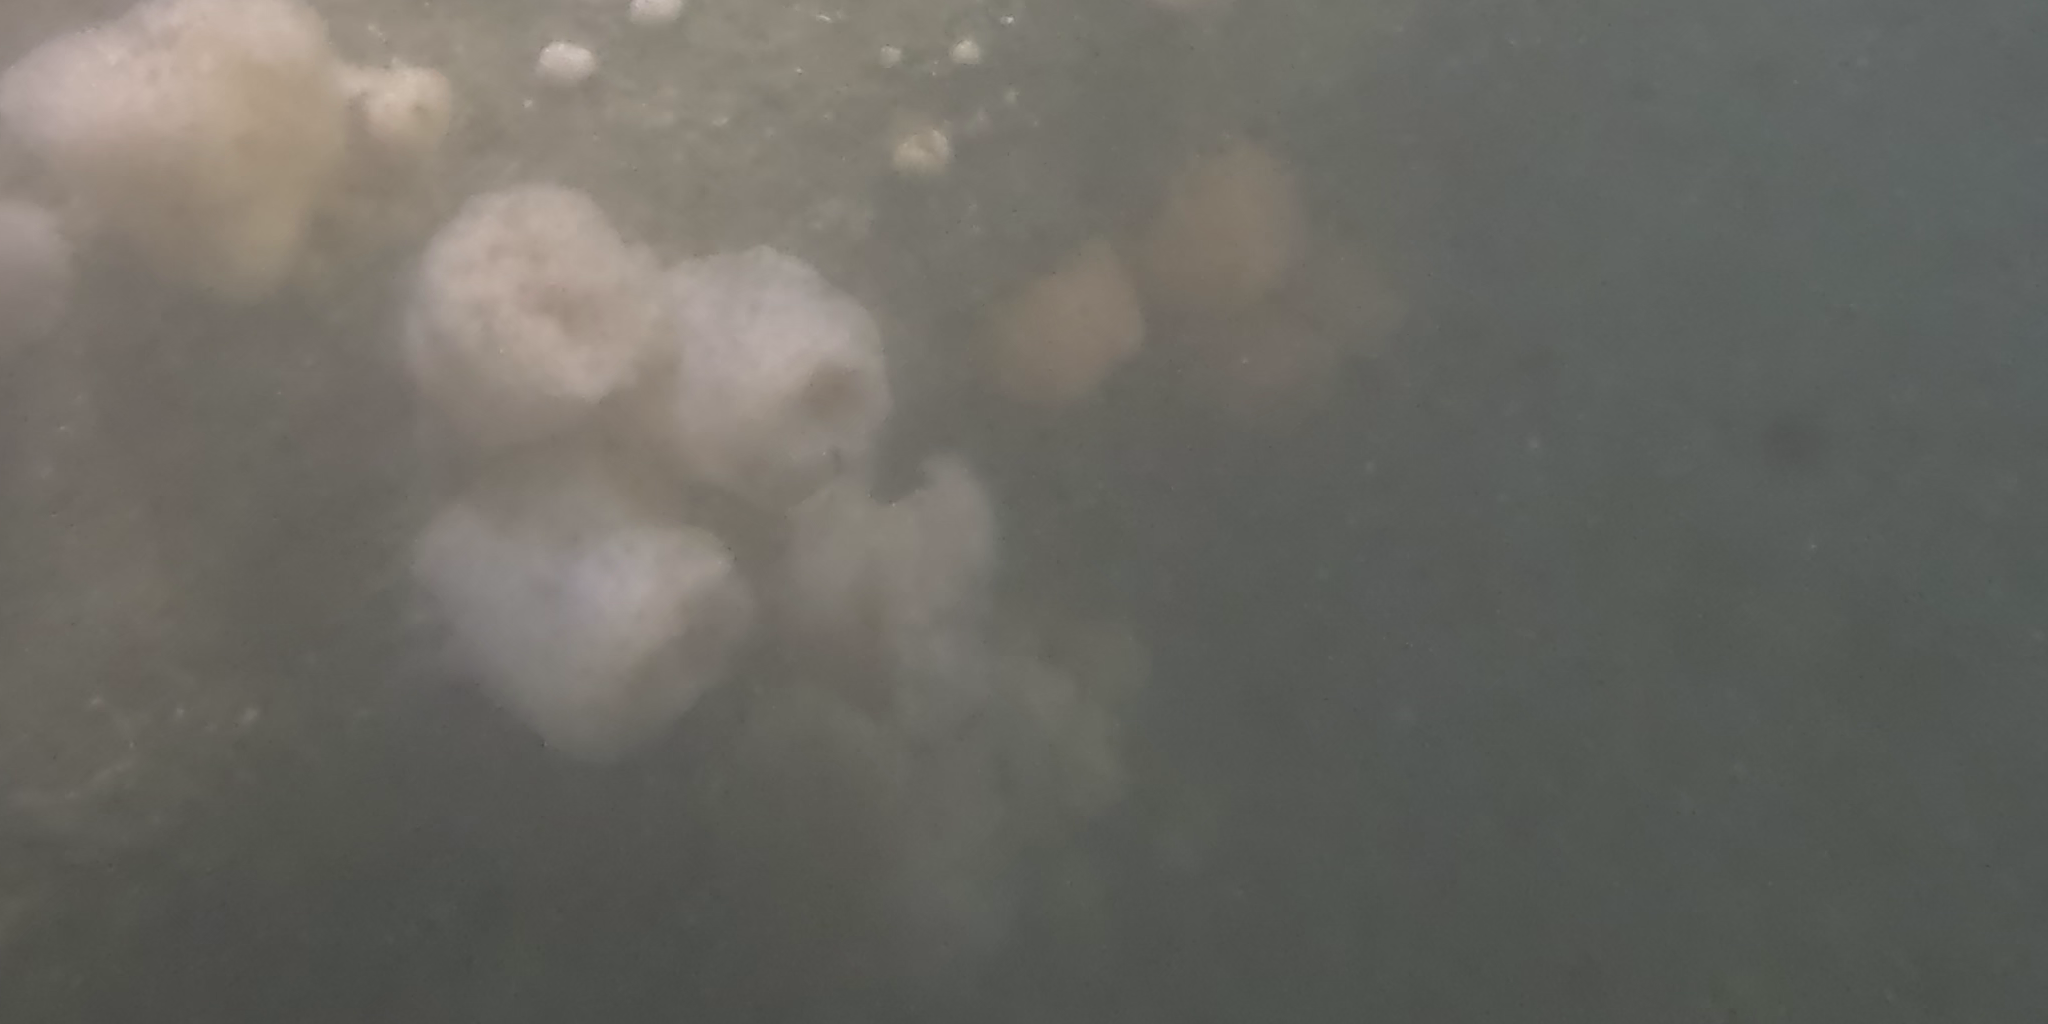
Seabed habitat: stone